List of diplomatic missions in the Czech Republic

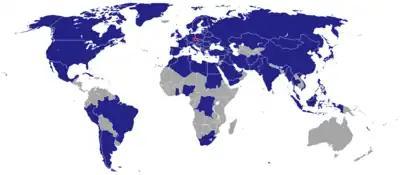
Map of diplomatic missions in the Czech Republic

This article lists diplomatic missions resident in the Czech Republic, also known as Czechia. At present, the capital city of Prague hosts 89 embassies. Several other countries have missions accredited from other capitals, mostly in Vienna, Berlin, and Moscow.